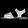
Label: Sandal